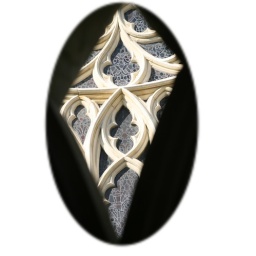
Detail of window in south wall taken through tracery of cloister